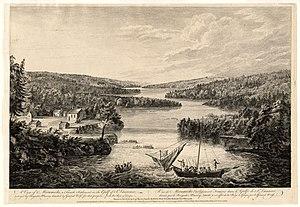
Vue de Miramichi establissement Francois dans le Golfe de St. Laurent, détruit par le Brigadier Murray, détaché a cet effet de la Baye de Gaspé, par le Général Wolfe